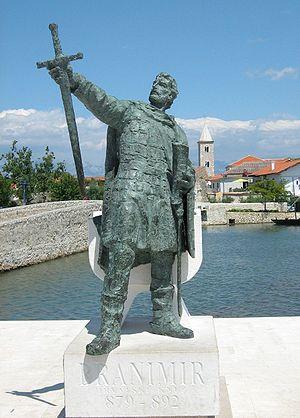
Le prince de Croatie Branimir a vécu au IXᵉ siècle. Il a régné de 879 à 892. Pendant son règne, la Croatie côtière a renforcé et acquis son indépendance, reconnue par le Pape Jean VIII en 879 par une lettre à l’évêque de Nin, alors capitale du dirigeant croate. Le 21 juillet 2007 une statue de quatre mètres de haut du prince Branimir a été placée à Nin à côté d'un pont en mémoire de la première reconnaissance de l'état croate.